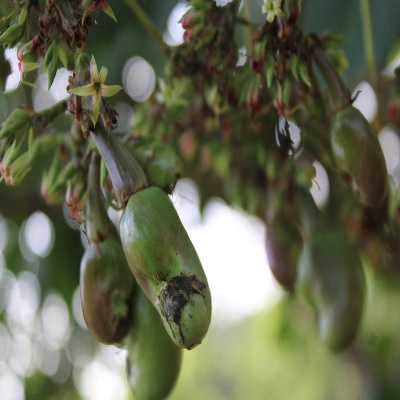
Crop: Cashew
Condition: healthy